The Woman Between Friends

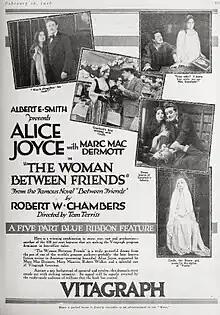

The Woman Between Friends is a 1918 American silent drama film written and directed by Tom Terriss that was based on the novel "Between Friends" by Robert W. Chambers. The film stars Alice Joyce, Marc McDermott, and Robert Walker. It was remade in 1924 as "Between Friends".